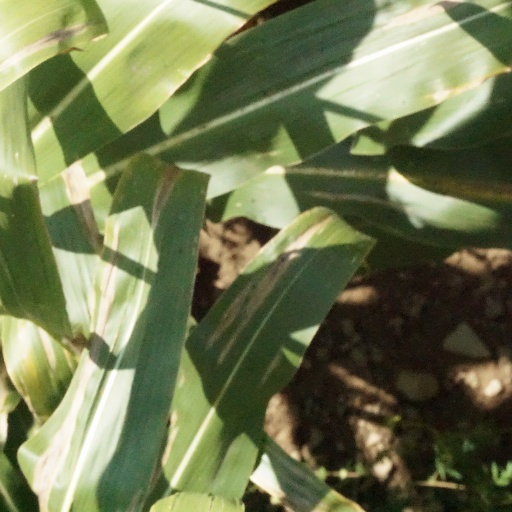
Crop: maize; corn